2000s in music

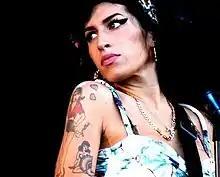
In 2008, Amy Winehouse tied the then record for the most wins by a female artist in a single night and became the first British woman to win five Grammys.

In Europe, trance music and house music started to gain popularity in the 2000s, prominently progressive trance and progressive house where popular throughout the 2000s. Hard house became the next big craze after trance in 2001, with a certain amount of cross-over between the two genres (in some cases creating hard trance tracks), but this style diminished in as the decade later wore on. As a kind of backlash, ambient, chillout music achieved mainstream popularity in the early 2000s, with a successful market of chillout compilations and the genre even making it into television commercials and soundtracks.